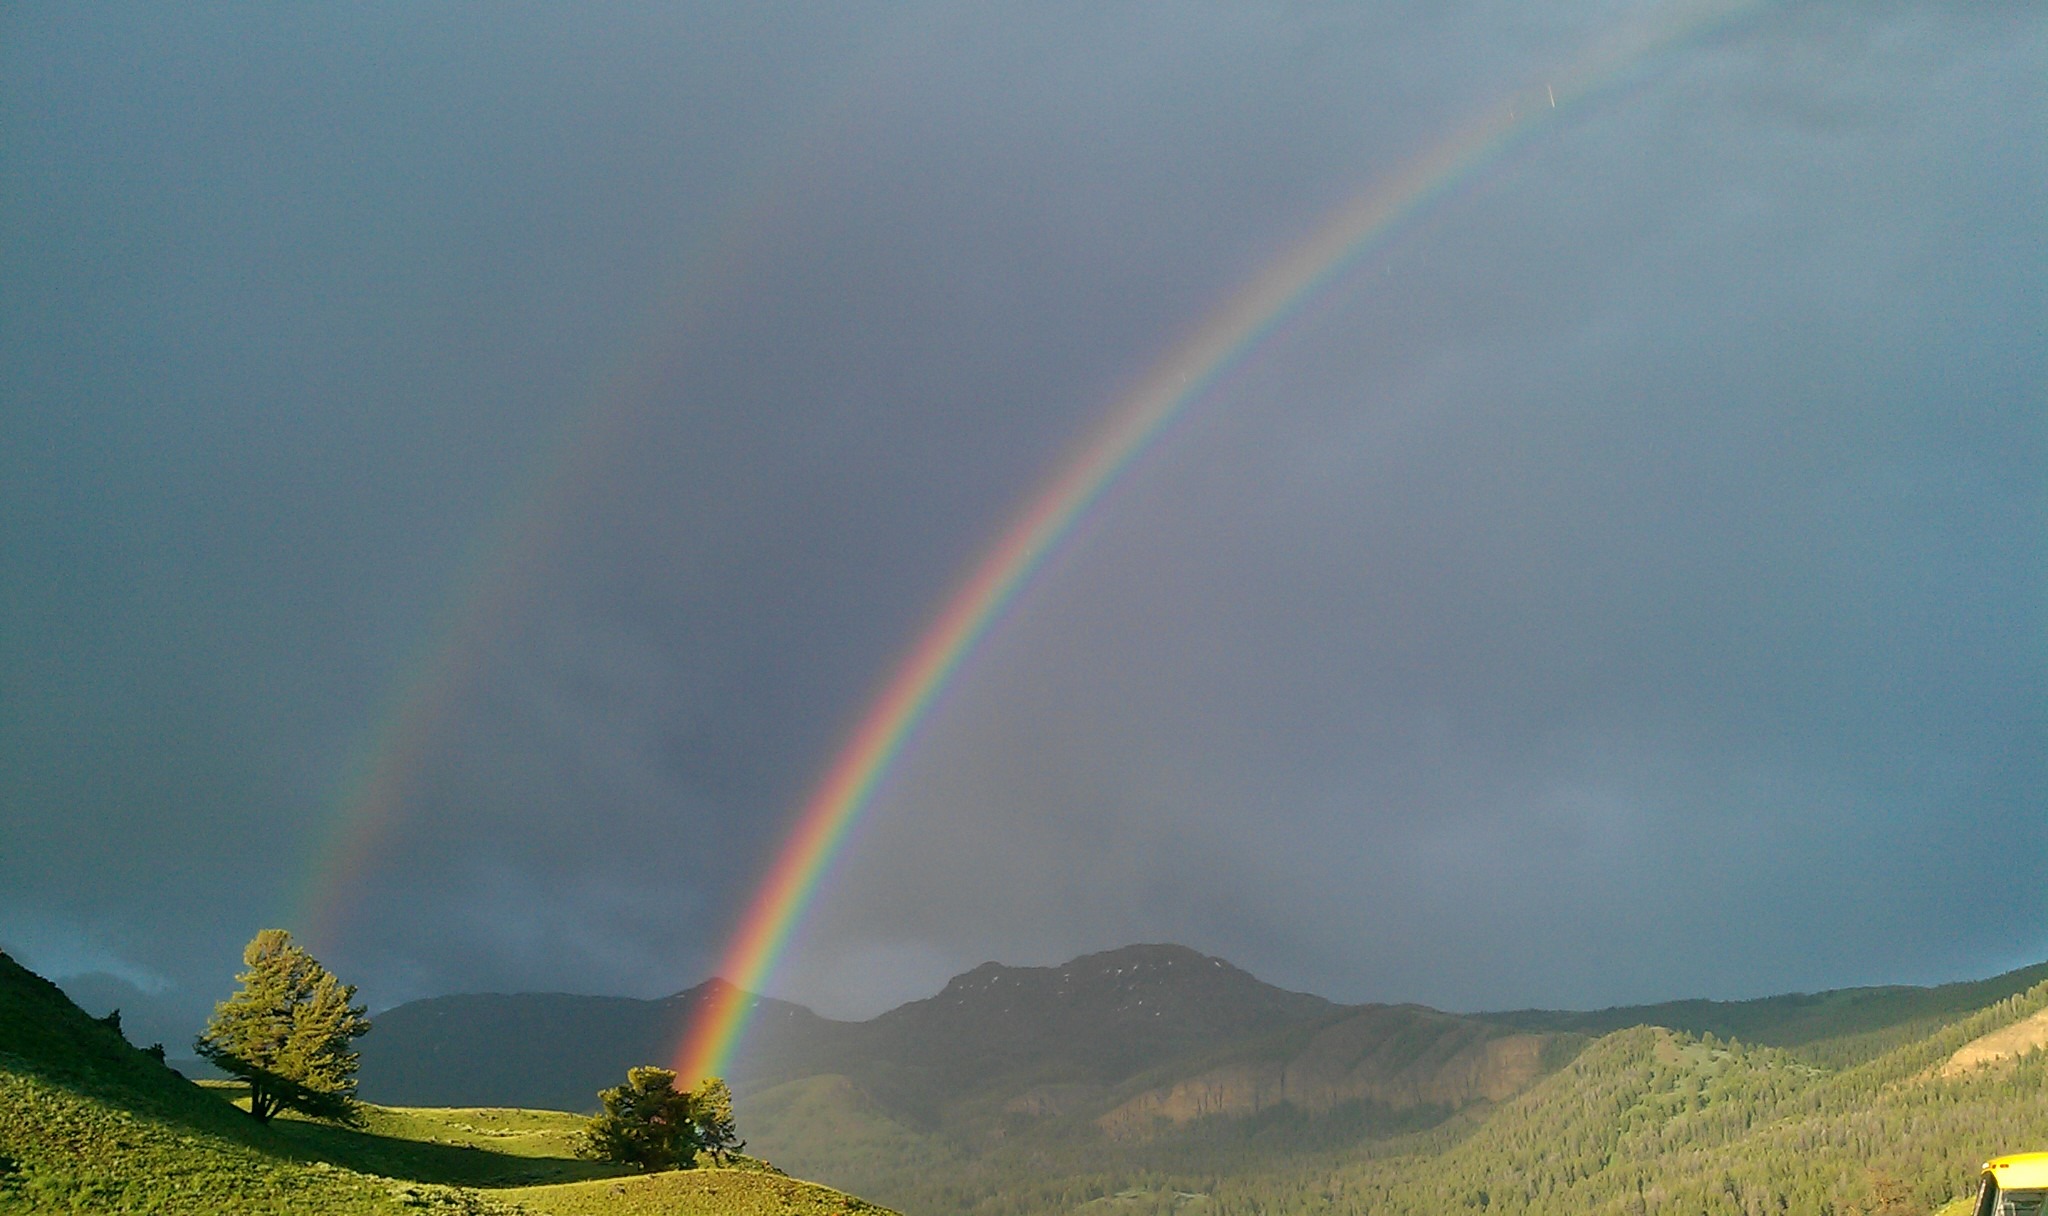
landscape, tree, nature, mountain, cloud, sky, rain, hill, view, atmosphere, environment, tranquil, scenic, weather, highland, cloudscape, yellowstone, double rainbow, outdoors, clouds, rainbow, thunderstorm, meteorology, phenomenon, hill station, meteorological phenomenon, mount scenery